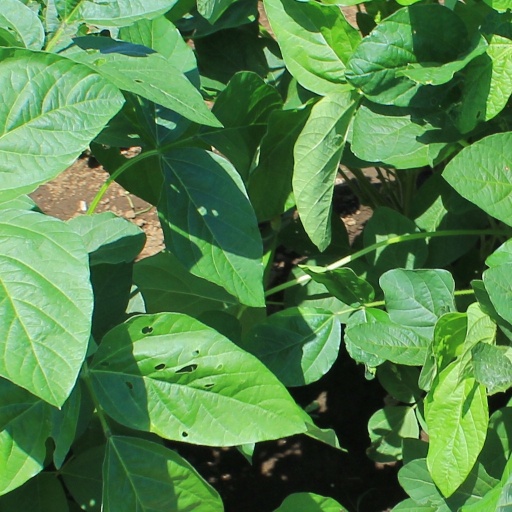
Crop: soybean